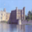
Label: castle